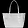
Label: Bag